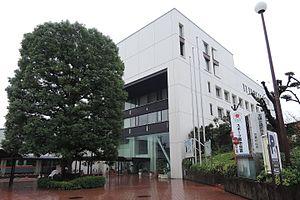
Musashimurayama est une ville de la Préfecture de Tōkyō, au Japon.